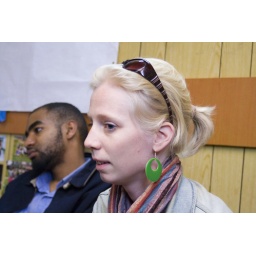
Site visit to LVCT field office in Embu.